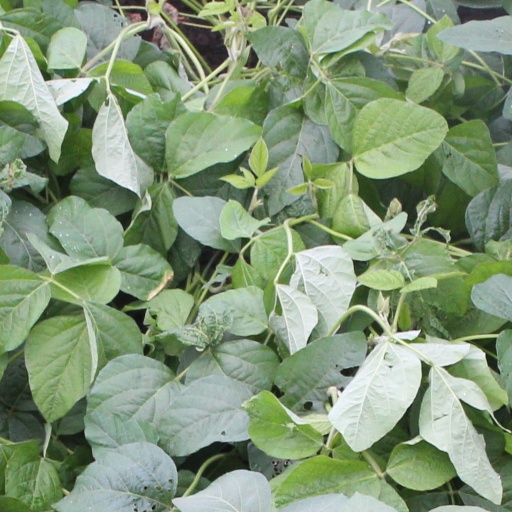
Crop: soybean